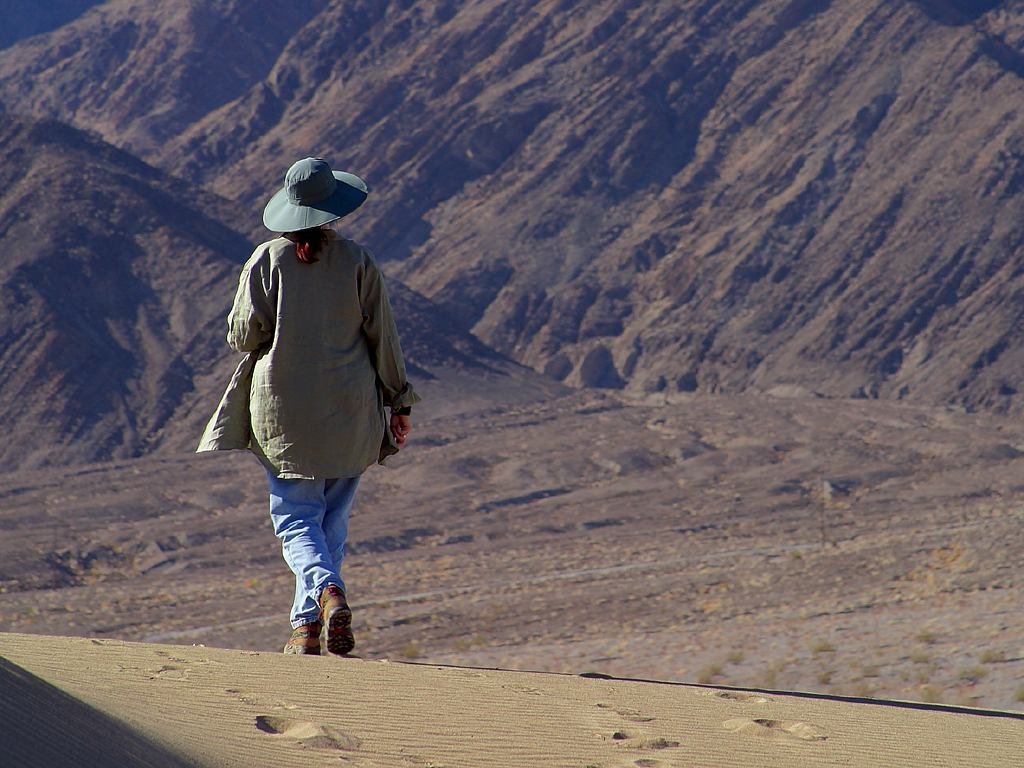
landscape, sand, walking, mountain, snow, sun, hiking, desert, adventure, mountain range, dry, usa, extreme sport, california, ridge, summit, mojave desert, mountaineering, dunes, sports, hot, thirst, nevada, wanderer, death valley, landform, sun protection, mountainous landforms